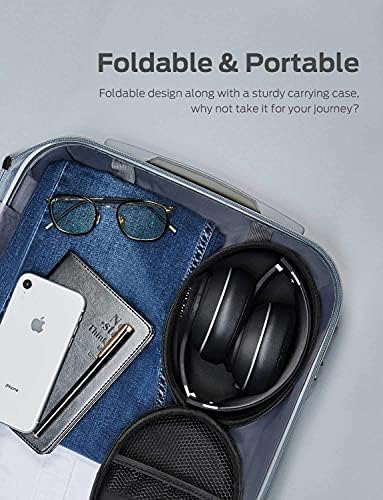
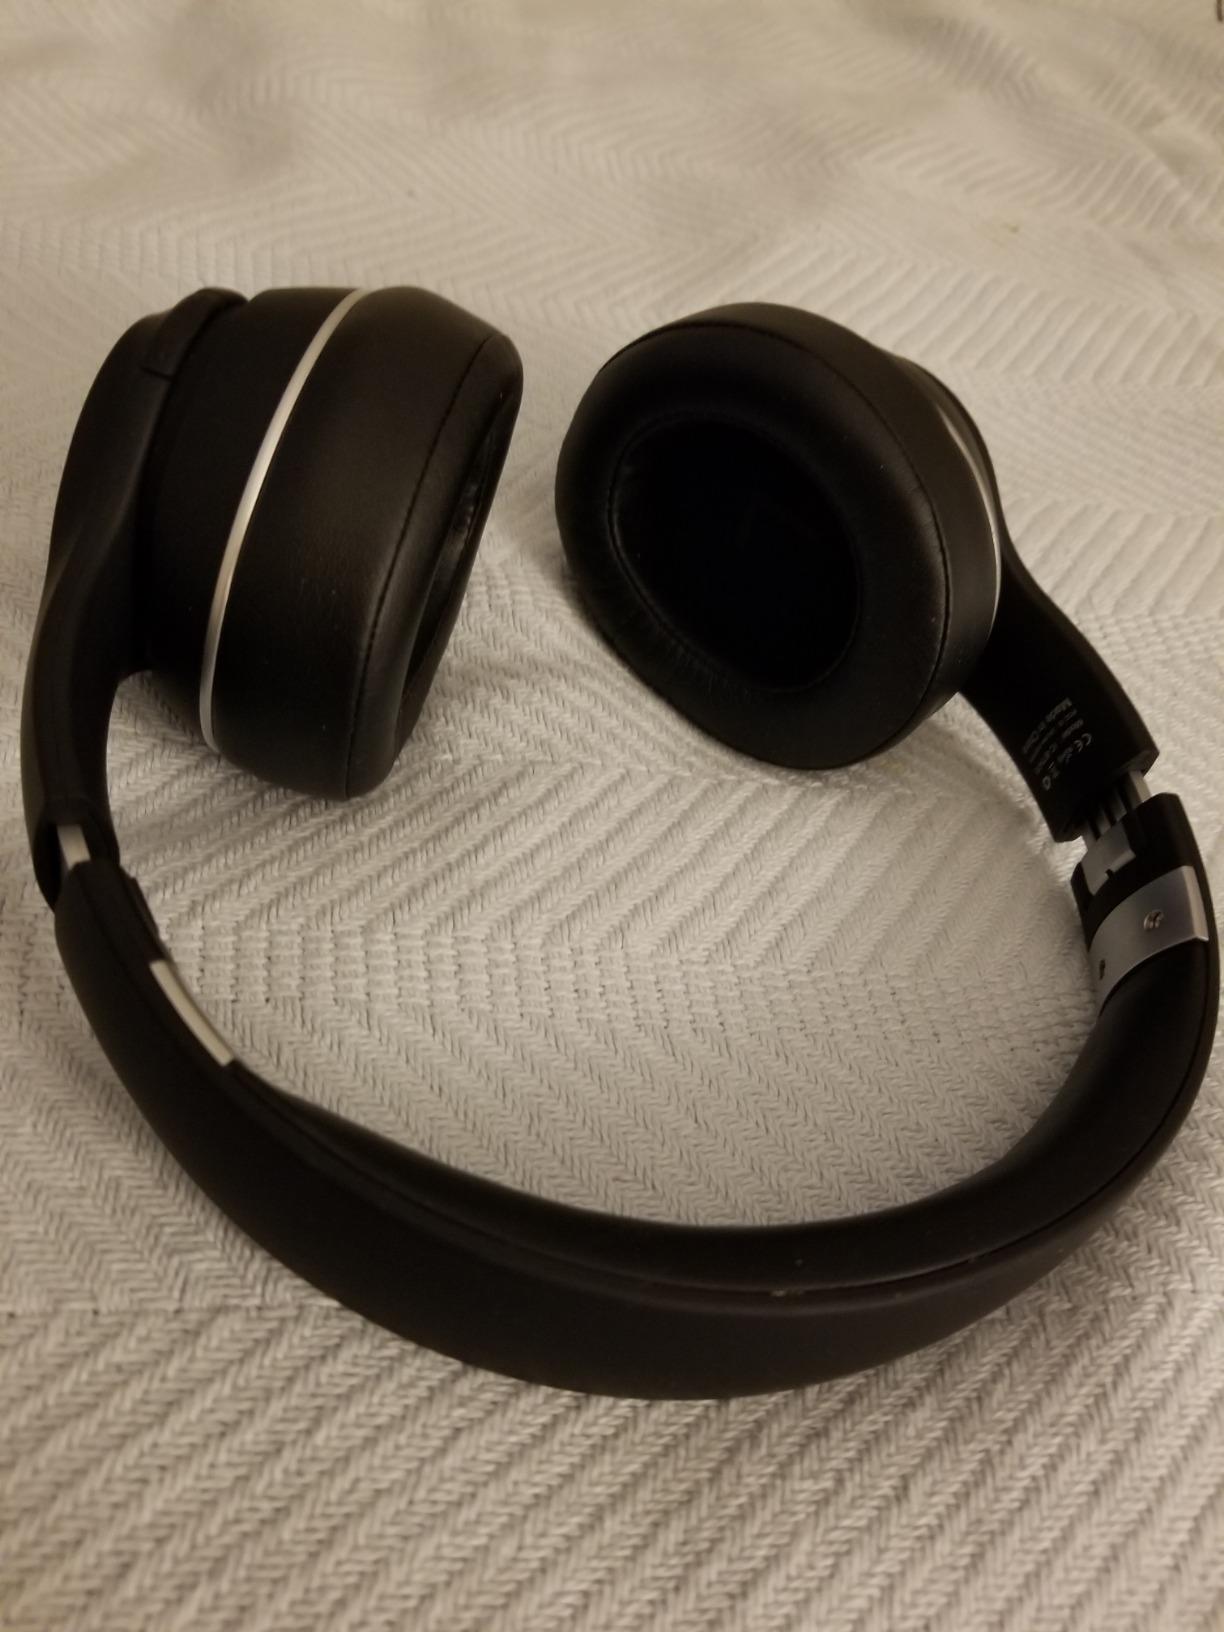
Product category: headphones
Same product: yes